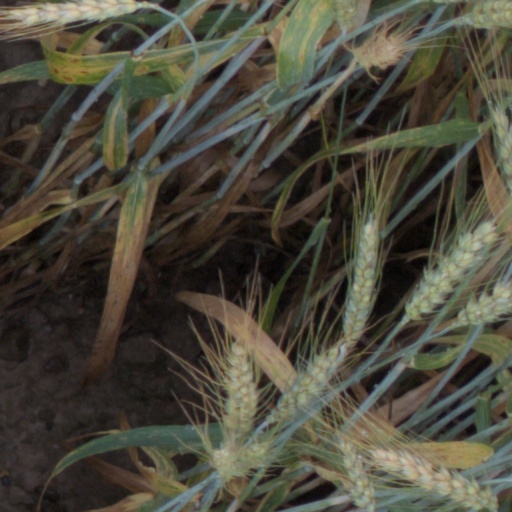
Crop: wheat